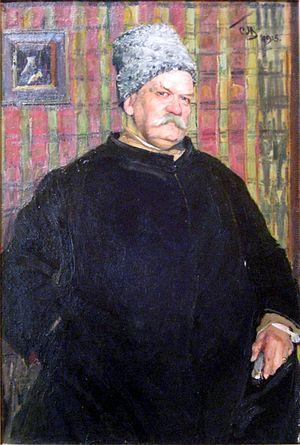
Rossia est un quotidien d'orientation libérale publié à Saint-Pétersbourg de 1889 à 1902. L'écrivain Aleksandr Amfiteatrov, le journaliste Vlas Dorochevitch, le reporter Vladimir Guiliarovski, le critique de théâtre Iouri Beliaïev et le professeur P. I. Kovalevski y ont collaboré. L'éditeur en était Matveï Ossipovitch Albert.